Chã de Igreja

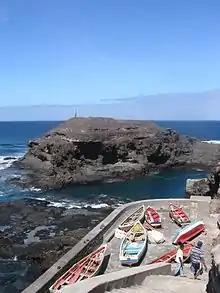
Cruzinha da Garça

Chã de Igreja is a town in the northern part of the island of Santo Antão, Cape Verde. It is situated near the north coast of the island, in the valley of the river Ribeira da Garça, 19 km northwest of the island capital Porto Novo. In 2010 its population was 672. The nature reserve Cruzinha, which includes the small seaside village Cruzinha da Garça (part of Chã de Igreja), stretches northeast of Chã de Igreja along the coast.